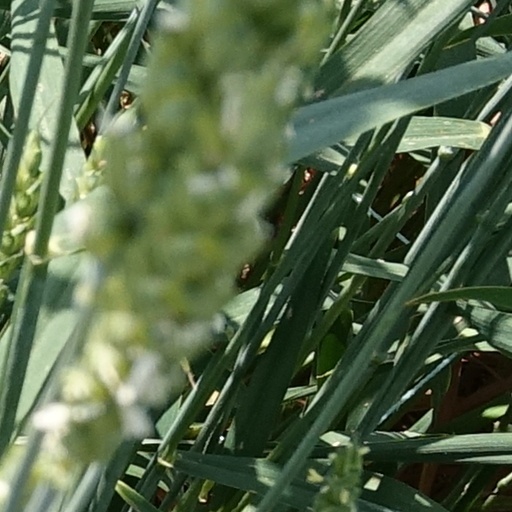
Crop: wheat